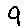
Label: 9